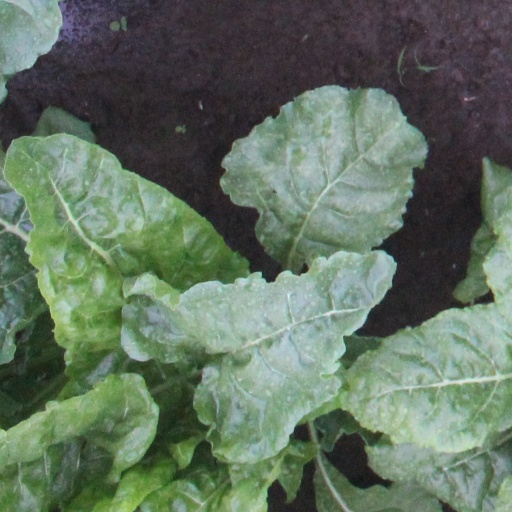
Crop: sugar beet